Aero A.38

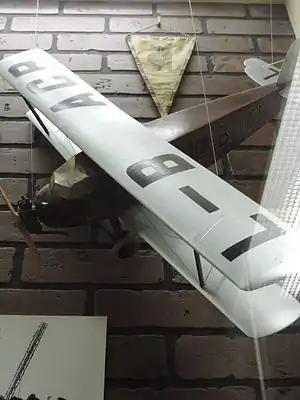

The Aero A.38 was a Czechoslovak biplane airliner of the 1920s and 1930s. Following the relatively modern A.35, this aircraft was something of a throwback, marrying a fuselage derived from the A.35 to wings copied from the A.23. A few served with ČSA, and others with French airline "Compagnie Internationale de Navigation Aérienne". These latter aircraft were powered by a French Gnome-Rhône engine instead.